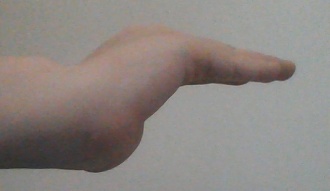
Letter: haa